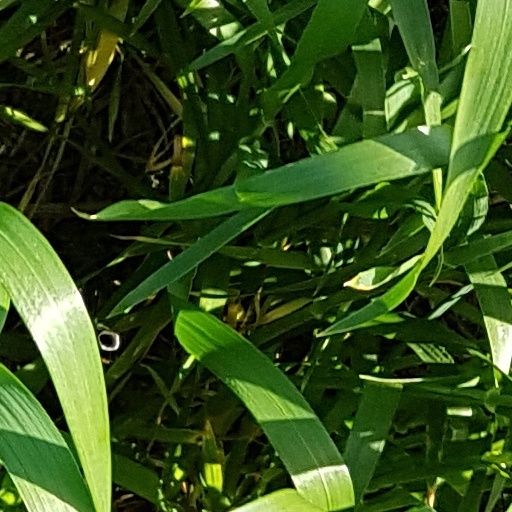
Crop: wheat